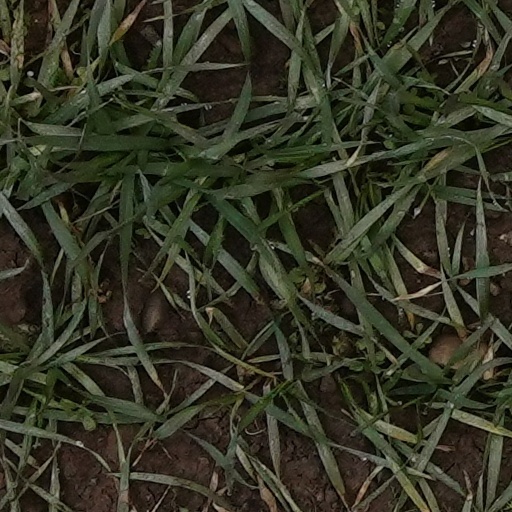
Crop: wheat